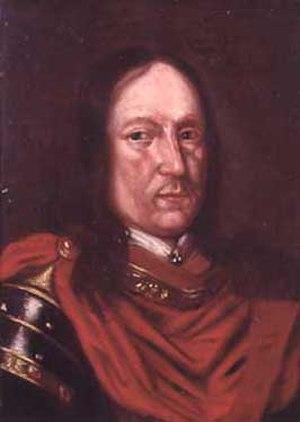
Herman Klasson Fleming, conseiller d'État, amiral et gouverneur général de Finlande.